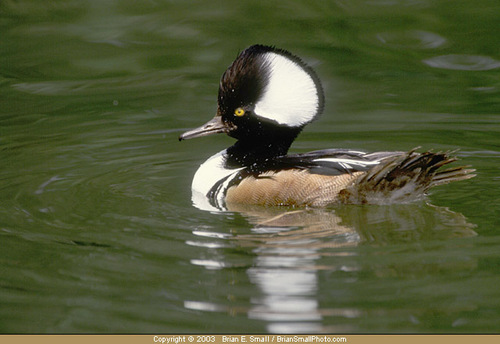
this bird has brown wings and white breast, the crown of the bird is black and white with a straight gray bill.
this bird has a yellow eye, a flat bill, and a brown wingthe bird has a black head with white details and the neck of the bird is black.
this medium sized bird has tall, white and black feathers on its crown and brown primaries.
this bird has a long black bill, white breast, brown wings and a white patch in its crown.
this bird has a large black and white head with the feathers sticking up, a yellow eye and a black beak.
this bird has a black and white crown, black and white secondaries and a pure white chest.
this bird has a black head, long beak, and large black and white crest.
this bird has wings that are brown and has a big crown
this colorful little bird has large black head with large white spot on it
Species: Hooded Merganser